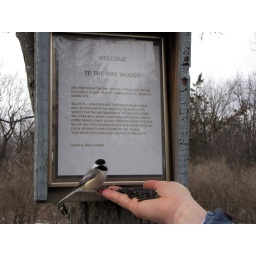
Chickadee posing between bites by the sign and donation box at Owl Woods.